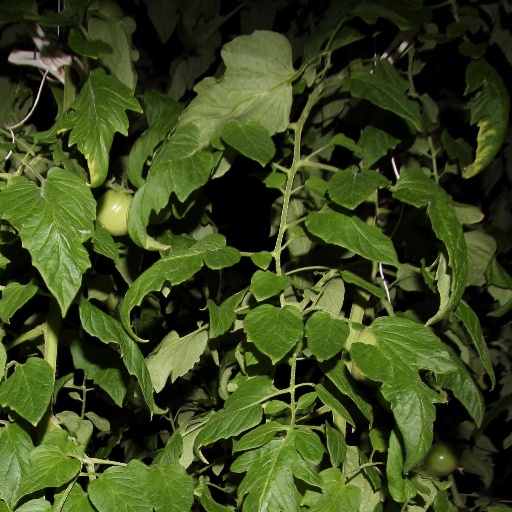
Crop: tomato